Mosaic ceiling of the Florence Baptistery

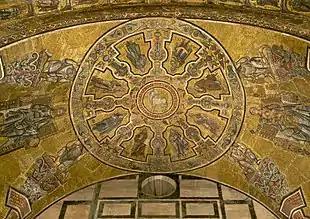
Apse mosaic

The first mosaics were created in the apse by the Franciscan friar Jacopo, whom Vasari's "Lives of the Artists" wrongly supposed to be Jacopo Torriti. An inscription split between the four apses gives the start-date for the work.